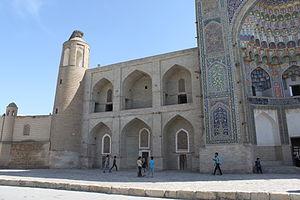
Vue extéreiure de la madrasa Abdulaziz khan
Boukhara est une ville d'Ouzbékistan, située au centre-sud du pays. C'est la capitale de la province de Boukhara. Ses habitants sont les Boukhariotes.
La médersa Abdoullaziz Khan est une ancienne médersa de Boukhara en Ouzbékistan. Comme toute la partie historique de la ville, elle est inscrite au patrimoine mondial de l'Unesco. Elle doit son nom à son fondateur, Abdoullaziz Khan qui la fait bâtir en 1652-1654. Elle fait partie d'un ensemble architectural avec la médersa Oulough Beg, juste en face à l'est du bazar des joailliers. Sa décoration extérieure est en partie inachevée, car le khan a été détrôné alors que la décoration de la médersa n'était pas terminée et l'architecte a mis fin au chantier.